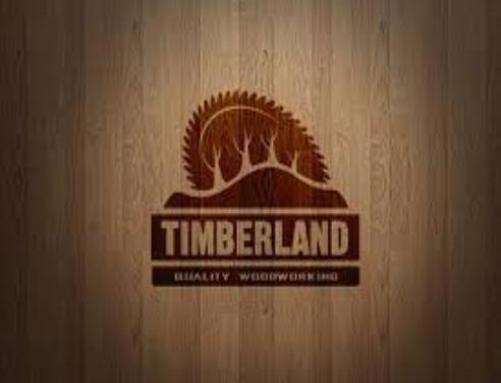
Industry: Clothes